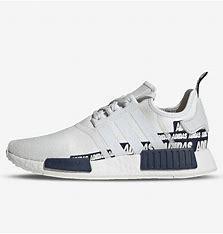
Brand: adidas
Model: NMD_R1 Athletic